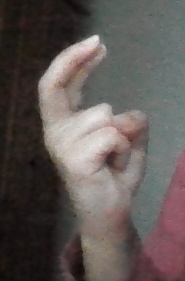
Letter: zay